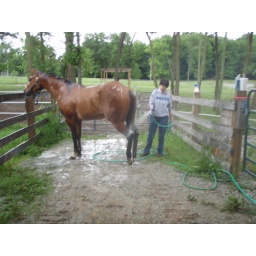
Got everything ready for trail ride. Just have to put dogs and horses in trail and goooooooooooooo